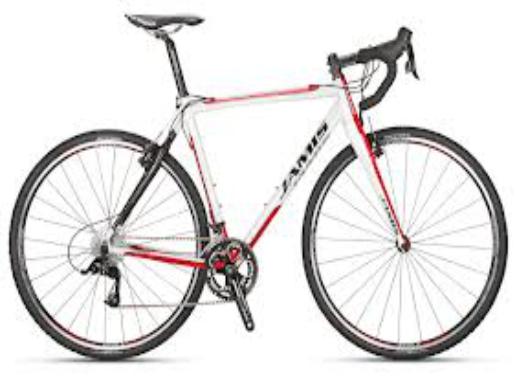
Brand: jamis bicycles
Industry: Transportation